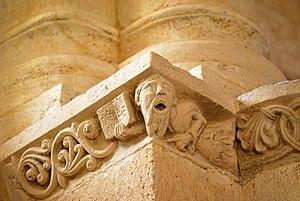
Église Saint-Quentin de Baron, Gironde
L'église Saint-Quentin est une église catholique située dans la commune de Saint-Quentin-de-Baron, dans le département de la Gironde, en France.